Duda Lisboa

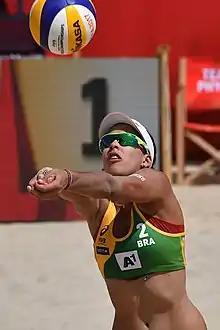
Duda at the 2017 World Championships

Eduarda "Duda" dos Santos Lisboa (born 1 August 1998) is a Brazilian beach volleyball player. She is the gold medalist at the 2024 Summer Olympics. She is also a two-time U21 World champion (2016, 2017) and three-time U19 World champion (2013, 2014, 2016). She has won four World Tour events and reached thirteen podiums in the World Tour throughout her career. She was voted the FIVB Top Rookie in 2016. She was also a gold medalist at the 2014 Summer Youth Olympics.